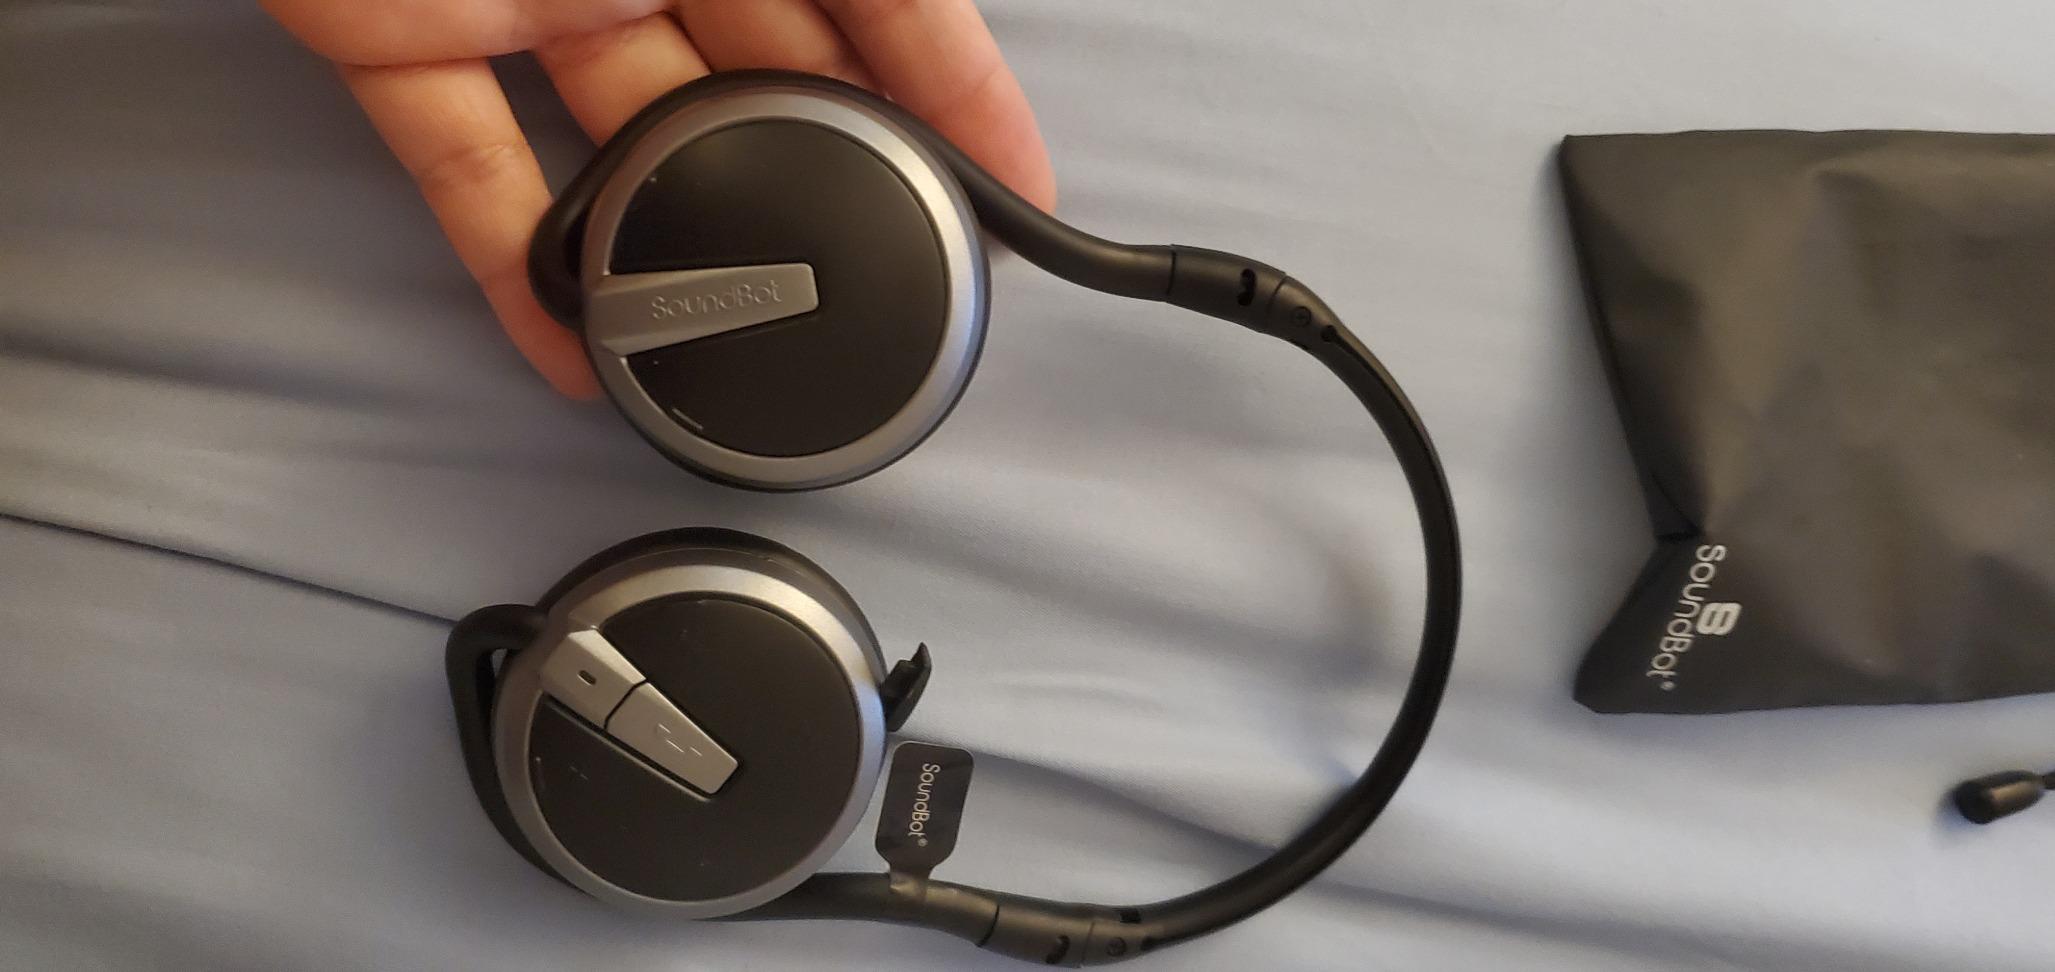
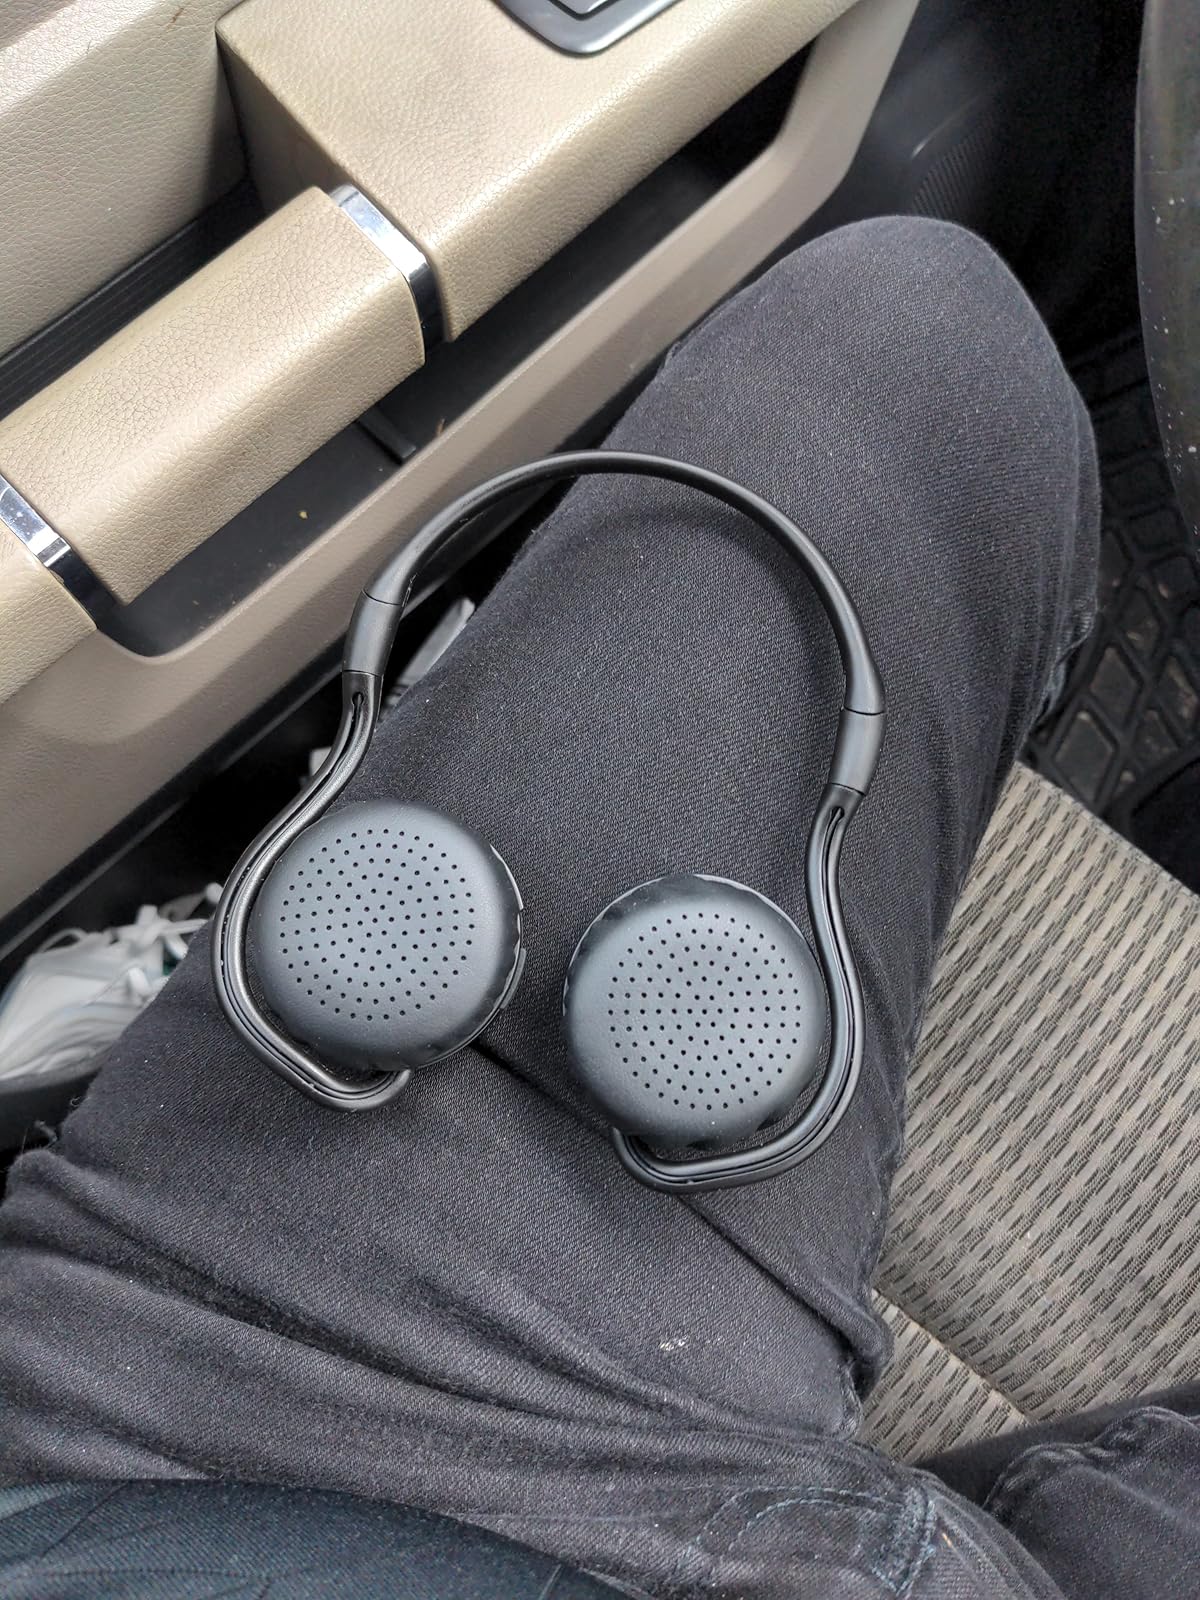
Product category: headphones
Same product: no